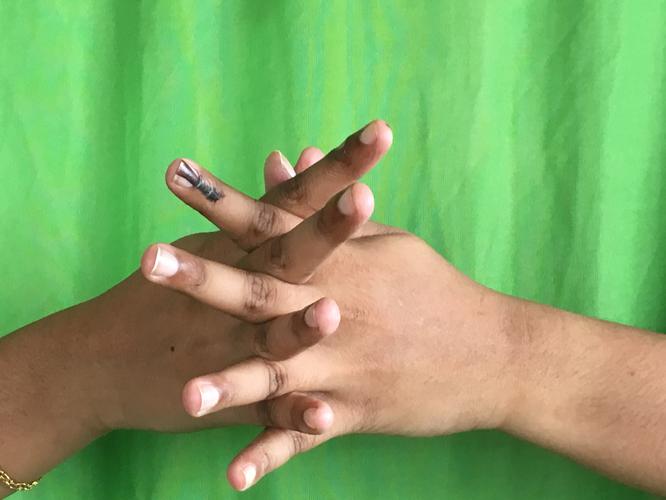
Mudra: Karkatta
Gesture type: double_hand